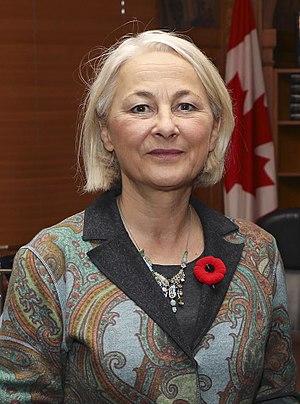
Ce matin, j'ai eu l'occasion de rencontrer l'ambassadrice Sabine Sparwasser. Elle a récemment été nommée ambassadrice de l’Allemagne au Canada. Fait amusant: Ce mois est aussi le premier Mois du patrimoine allemand au Canada, une occasion de célébrer la contribution positive des Canadiens d’origine allemande dans des communautés partout au pays.